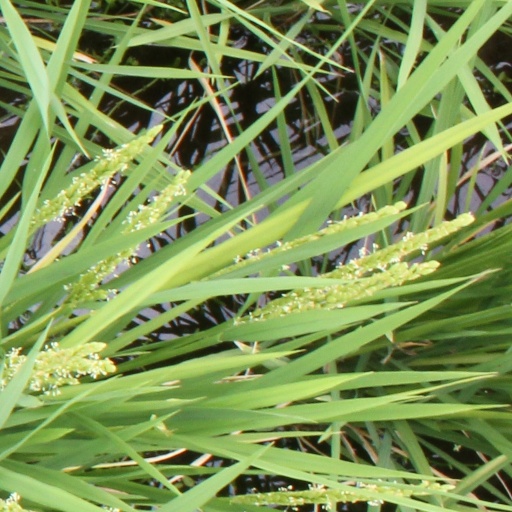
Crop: rice